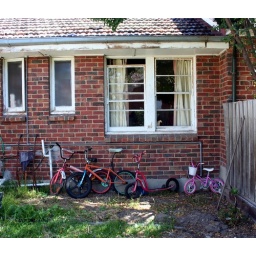
bikes under grace's bedroom window